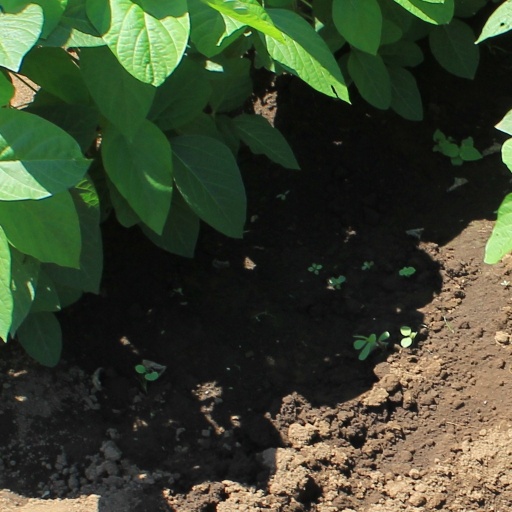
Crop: soybean